Aurora, Ontario

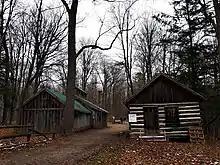
Sheppard's Bush Conservation Area

Aurora (2021 population: 62,057) is a town in central York Region in the Greater Toronto Area, within the Golden Horseshoe of Southern Ontario, Canada. It is located north of the City of Richmond Hill and is partially situated on the Oak Ridges Moraine. In the Canada 2021 Census, the municipal population of Aurora was the 92nd largest in Canada, compared to 95th for the 2016 Census and 97th for the 2006 Census. Aurora is twinned with Leksand, Sweden.